Magical Hat

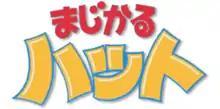

is a Japanese manga series written and illustrated by Yōji Katakura (March 13, 1949 – April 8, 1997). It was serialized in many of Shogakukan's magazines in 1989, such as "Shogaku Ichinensei", "Shogaku Ninensei", "Shogaku Shi-nensei", "Shogaku Roku-nensei" and "Bessatsu CoroCoro Comic". The series was also adapted into an anime produced by Studio Pierrot, which aired on Fuji Television from October 18, 1989 to July 6, 1990. Two volumes of the manga were published by Tentomushi Comics in October 1989 and May 1990, though it was left unfinished due to Katakura's death in 1997.